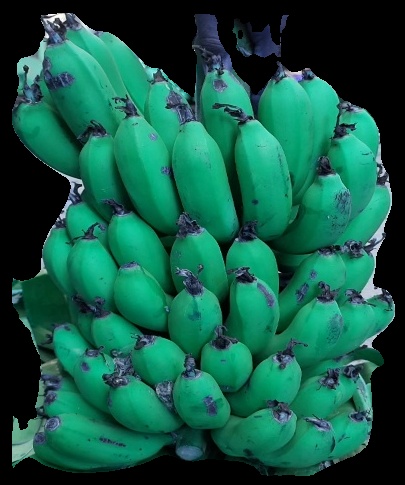
Variety: pachbale
Grade: grade2